Football in India

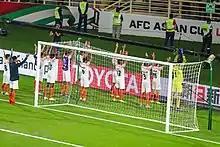
Indian players celebrating with fans after winning a match at 2019 AFC Asian Cup

India has qualified for the AFC Asian Cup five times. The team played their first Asian Cup in 1964. The team managed to qualify following other nations' refusal to play against India due to political reasons. India managed to finish the tournament as runners-up to hosts Israel, with Inder Singh finishing as joint top-scorer. Since then, India has failed to progress beyond the first round of the Asian Cup, with their participation at the 1984 and 2011 Asian Cups, and most recently the 2019 Asian Cup.